Igor Kufayev

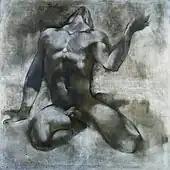
Igor Kufayev, "Kneeling figure", 1993, oil on canvas, 127x127 cm, London, Collection of Sir Elton John

In 1990 Kufayev moved to Warsaw, Poland. An encounter with the art critic Andrzej Matynia led to Kufayev's first solo exhibition, "Eternal Compromise" at the Monetti Gallery, Warsaw. He was invited to take part in "The Meeting of Sacred Images", at the National Museum of Ethnography in Warsaw, with his triptych "Compromise" alongside works by artists of earlier times.